Ebenus cretica

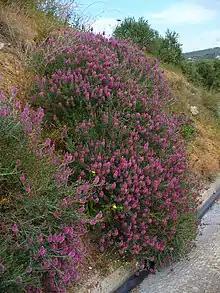
Plants of "Ebenus cretica"

"Ebenus cretica" can reach a height of . This perennial flowering plant has composite pubescent leaves and bright pink or purple flowers, on long racemes. These flowers bloom from late March to June.